Rancho Punta de Piños

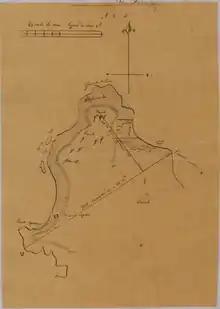
Hand-drawn diseño (map) of Punta de Pinos rancho on December 31, 1852

Rancho Punta de los Piños was a Mexican land grant in present-day Monterey County, California given in 1833 by Governor José Figueroa to José María Armenta, and regranted to José Abrego in 1844 by Governor Manuel Micheltorena. The name means "Point of the Pines". The grant extended along the Pacific coast from Point Piños near Pacific Grove south to Rancho Pescadero.